Great Mound (Middletown, Ohio)

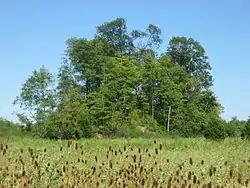
Western side of the mound

The Great Mound is a massive Native American mound in the southwestern part of the U.S. state of Ohio. Located in Section 19 of Madison Township in Butler County, it has a height of and a circumference of . Its total volume is nearly , making it the largest mound in Butler County and one of the largest in southwestern Ohio. Because of the mound's height and its placement on a ridgeline, an individual at the summit can see for a great distance. In the late nineteenth century, it was theorized that mounds such as the Great Mound were built as observation or watch points, and that the builders maintained the ability to light fires atop the mounds as a method of communicating across wide distances. The potential of these mounds for long-distance communication was demonstrated in 1990 by three groups of volunteers. After climbing the Great Mound, the first group established visual contact with the Hill-Kinder Mound in Franklin (more than to the northeast), from which point the observers of the second group contacted the third group atop the Miamisburg Mound near Dayton.